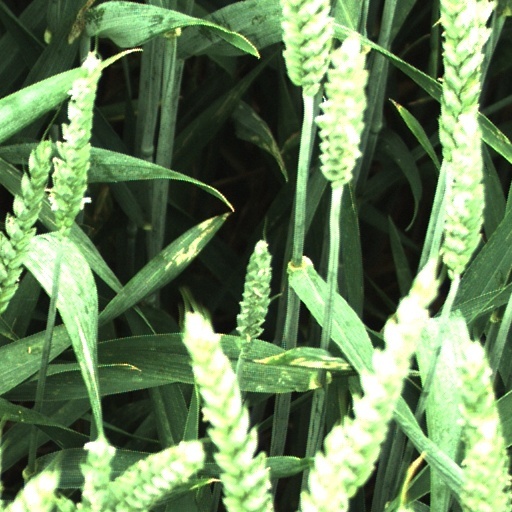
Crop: wheat